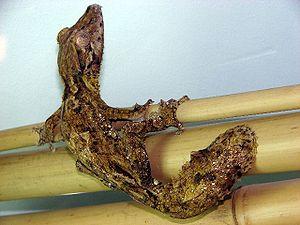
Uroplatus henkeli est une espèce de geckos de la famille des Gekkonidae.